Il Canto degli Italiani

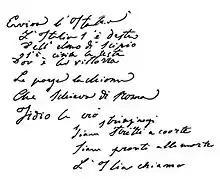
Holographic draft of 1847 by Goffredo Mameli of the first strophe and the refrain of "Il Canto degli Italiani"

The text of "Il Canto degli Italiani" was written by the young Genoese student Goffredo Mameli, a fervent patriot inspired by the mass mobilizations that would lead to the revolutions of 1848 and the First Italian War of Independence (1848–1849). Sources differ on the precise date of the text's drafting: according to some scholars, Mameli wrote the hymn on 10 September 1847, while others date the composition's birth to two days before, 8 September. After discarding all extant music, on 10 November 1847 Mameli sent the text to Turin and the Genoese composer Michele Novaro, who lived at the time with the activist Lorenzo Valerio.